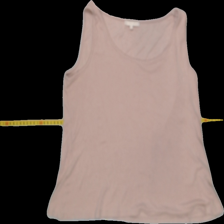
View: front
Type: Top
Category: Ladies
Brand: Not Applicable
Colors: Pink
Material: 100% viscose
Pattern: Plain
Cut: C-collar, Loose
Size: M
Trend: No trend
Stains: No
Damage: 2
Price range: <50
Recommended usage: Export